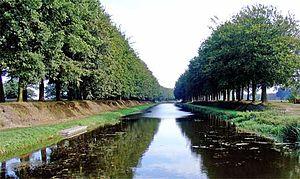
Le Schipbeek est une rivière d'Allemagne et des Pays-Bas, affluent de l'IJssel.